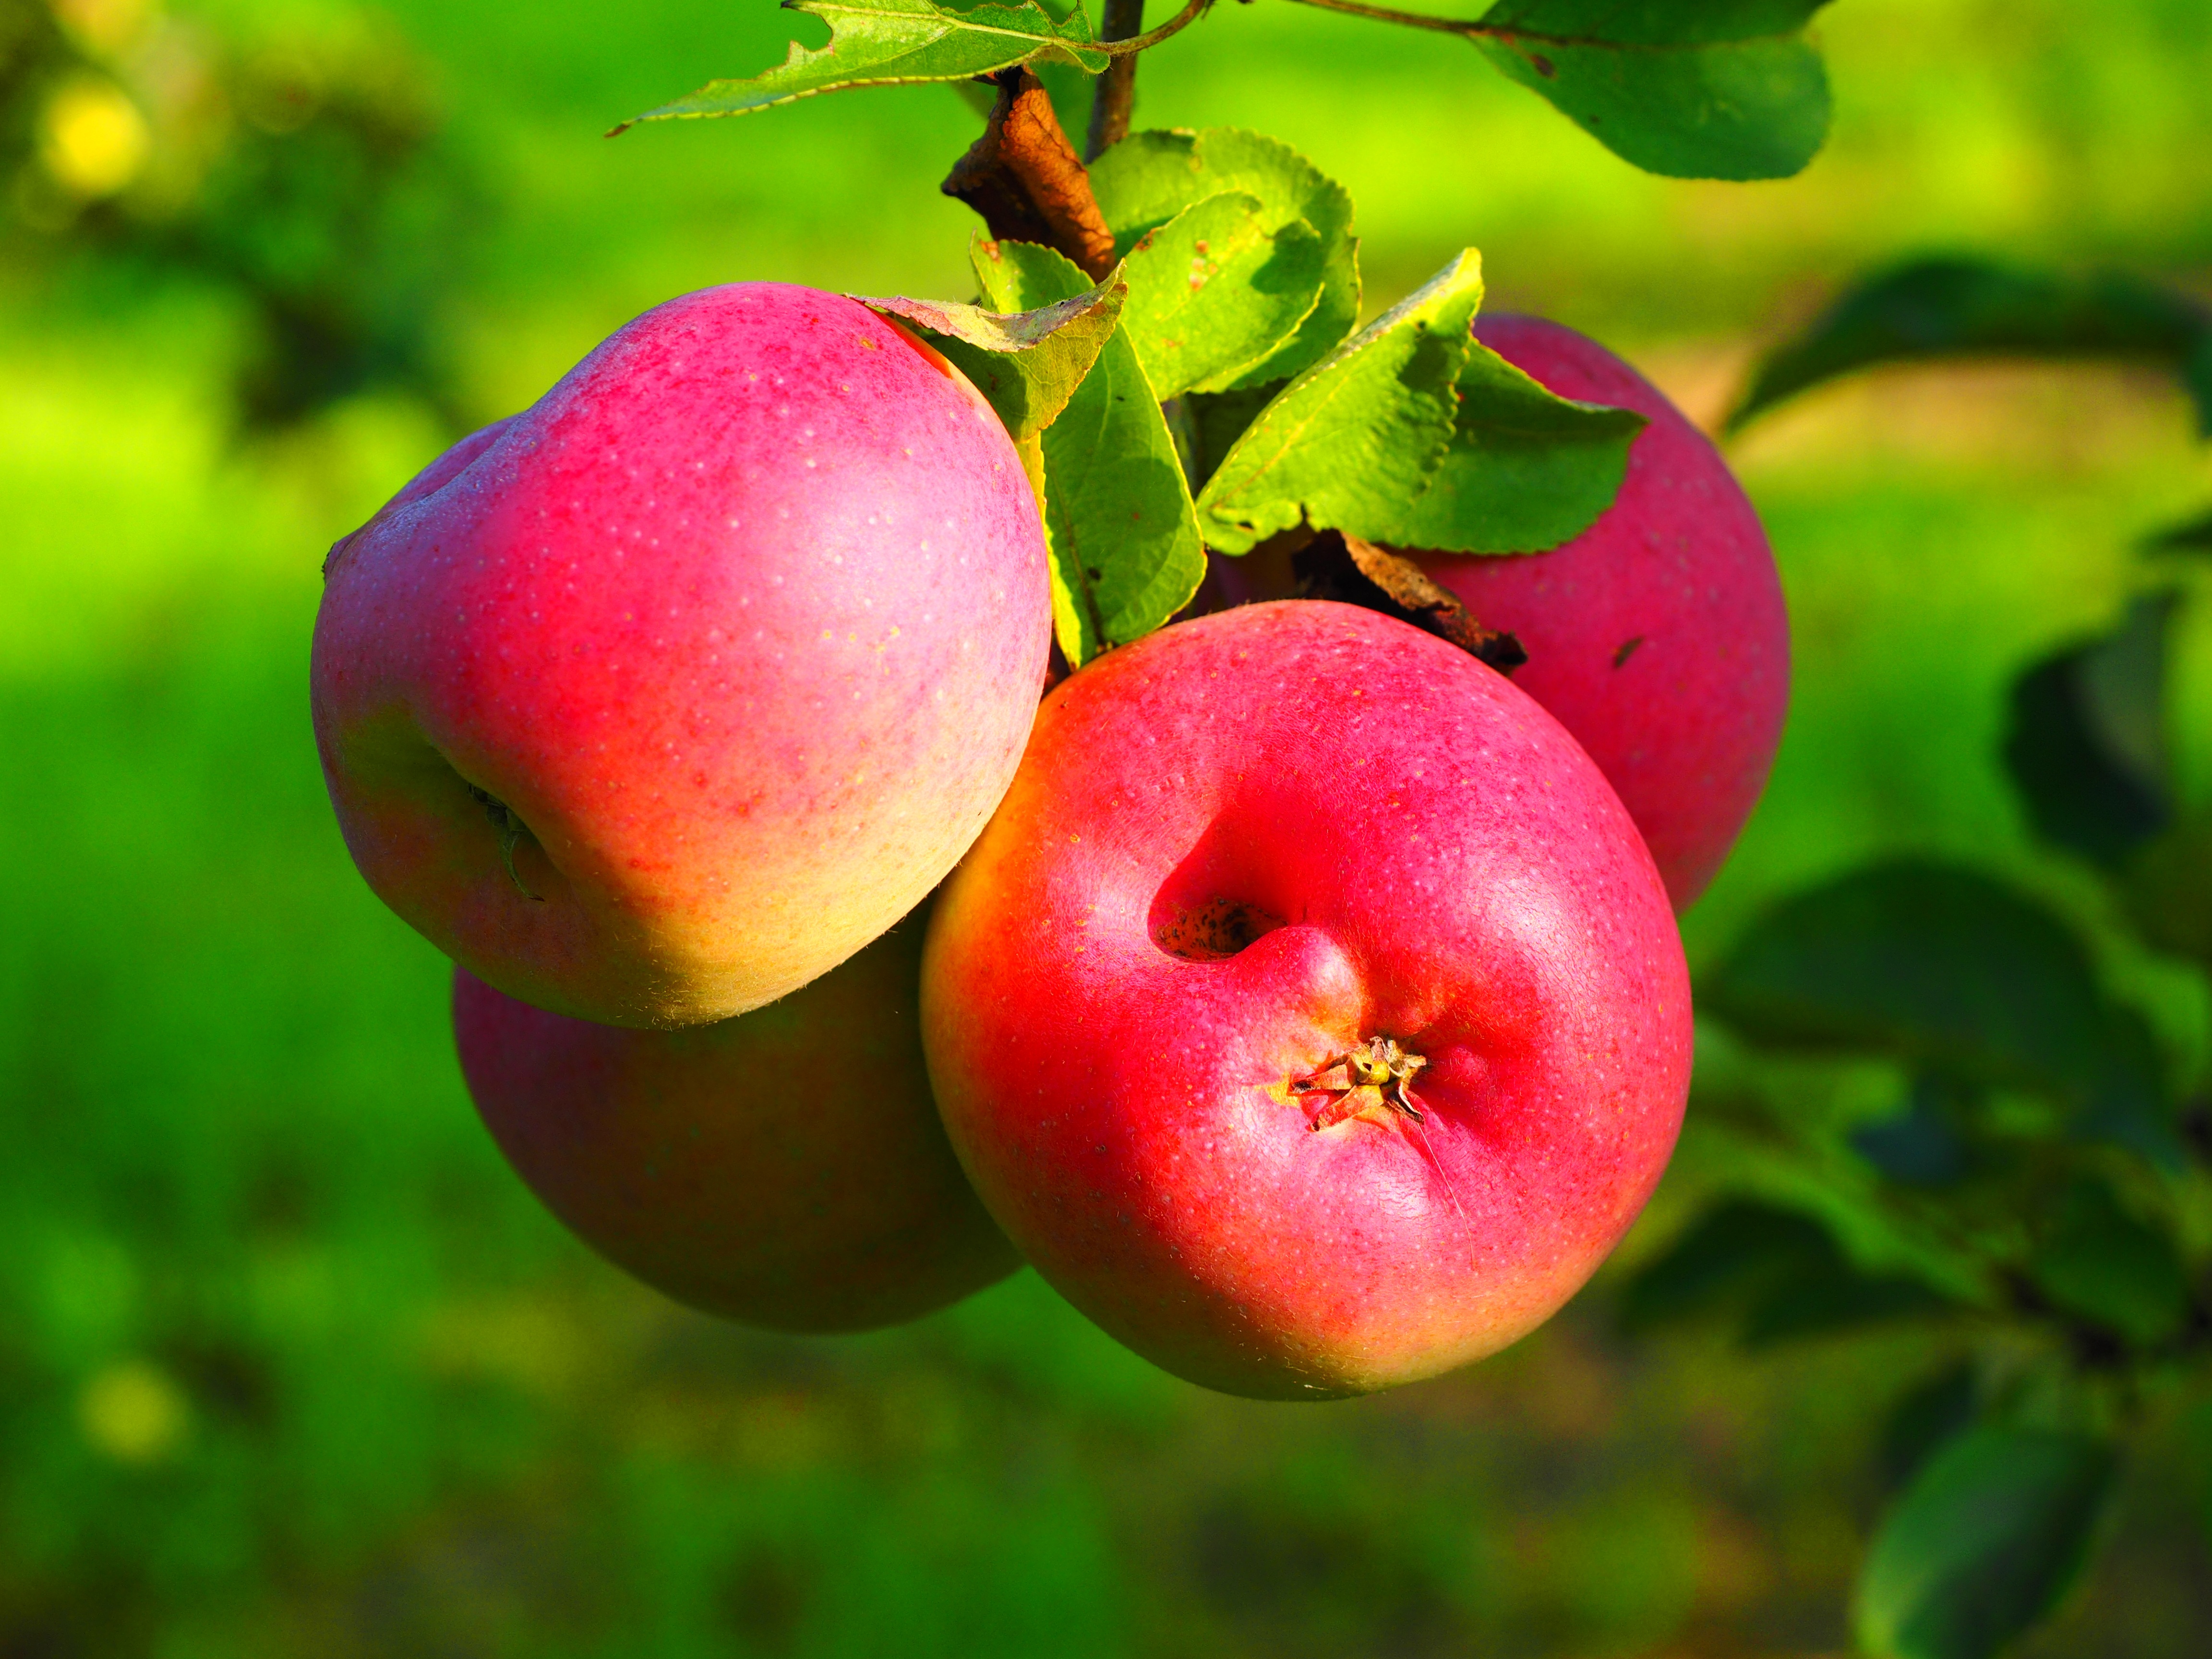
apple, branch, plant, fruit, flower, orchard, ripe, food, red, produce, healthy, flora, shrub, fruits, vitamins, frisch, apple tree, macro photography, flowering plant, rose family, land plant, rose order